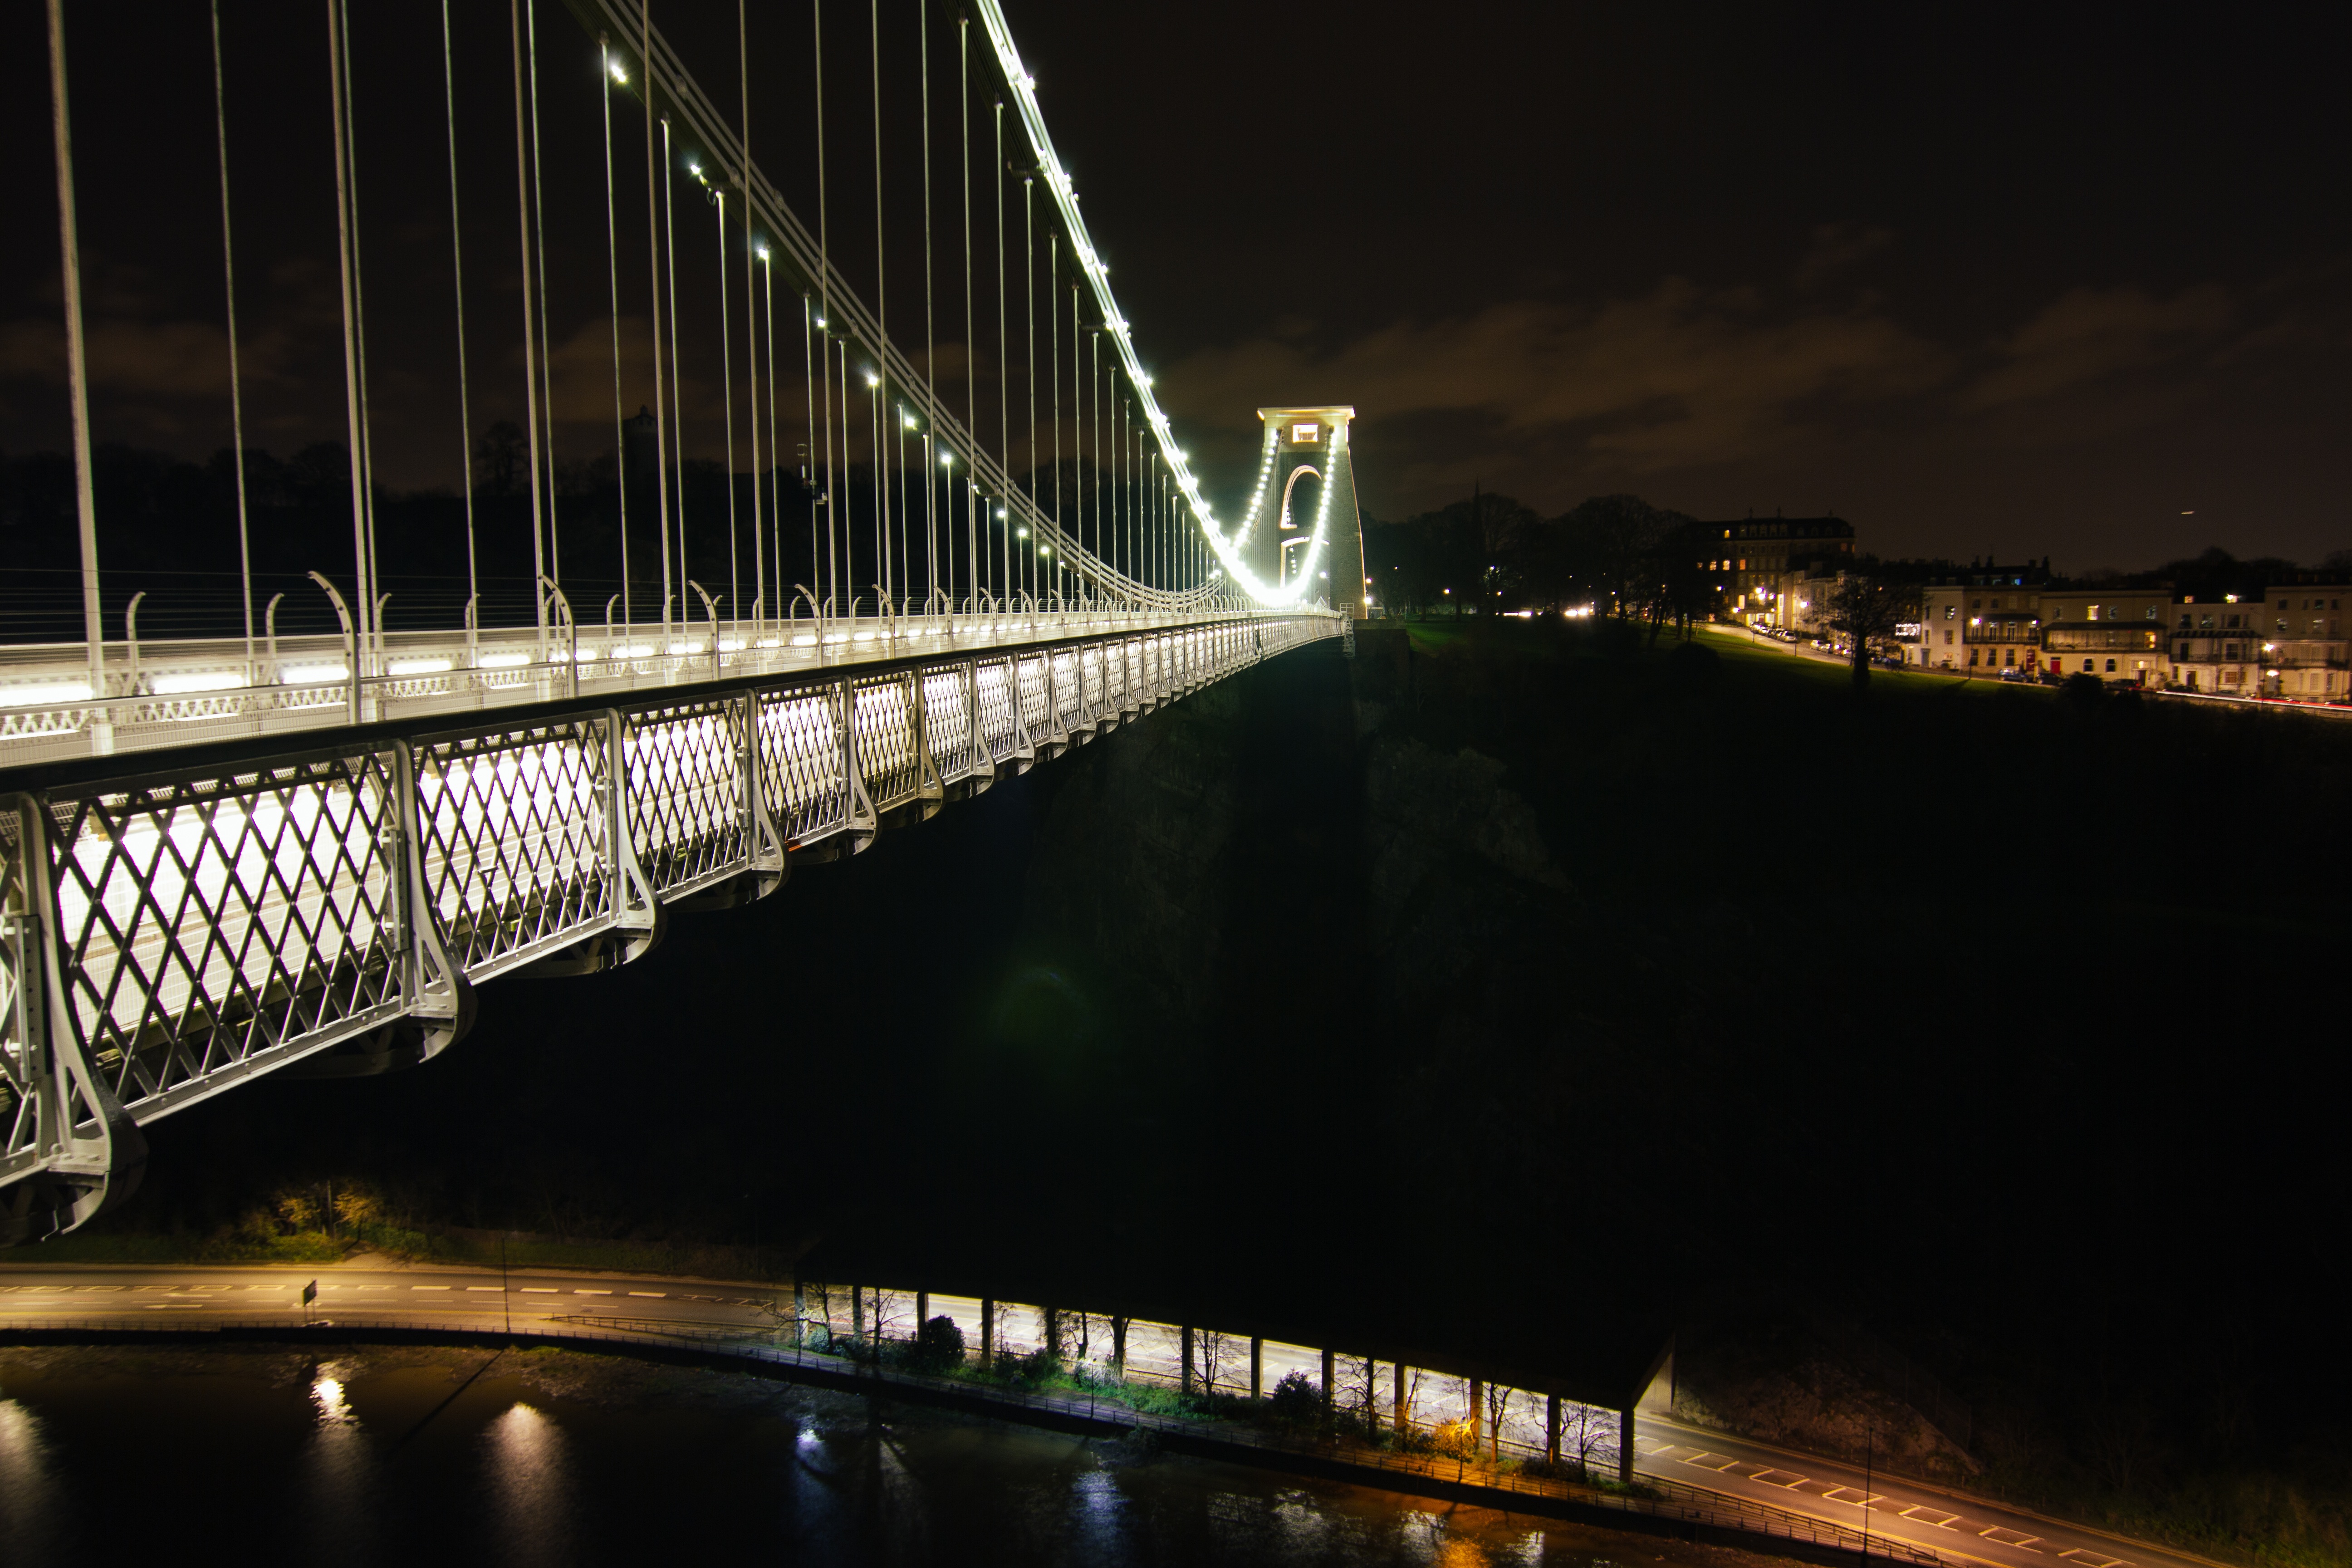
light, bridge, night, cityscape, dusk, evening, reflection, landmark, darkness, cable stayed bridge, nonbuilding structure